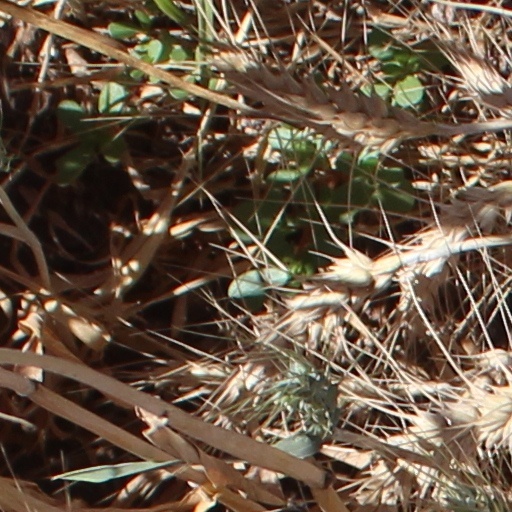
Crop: wheat